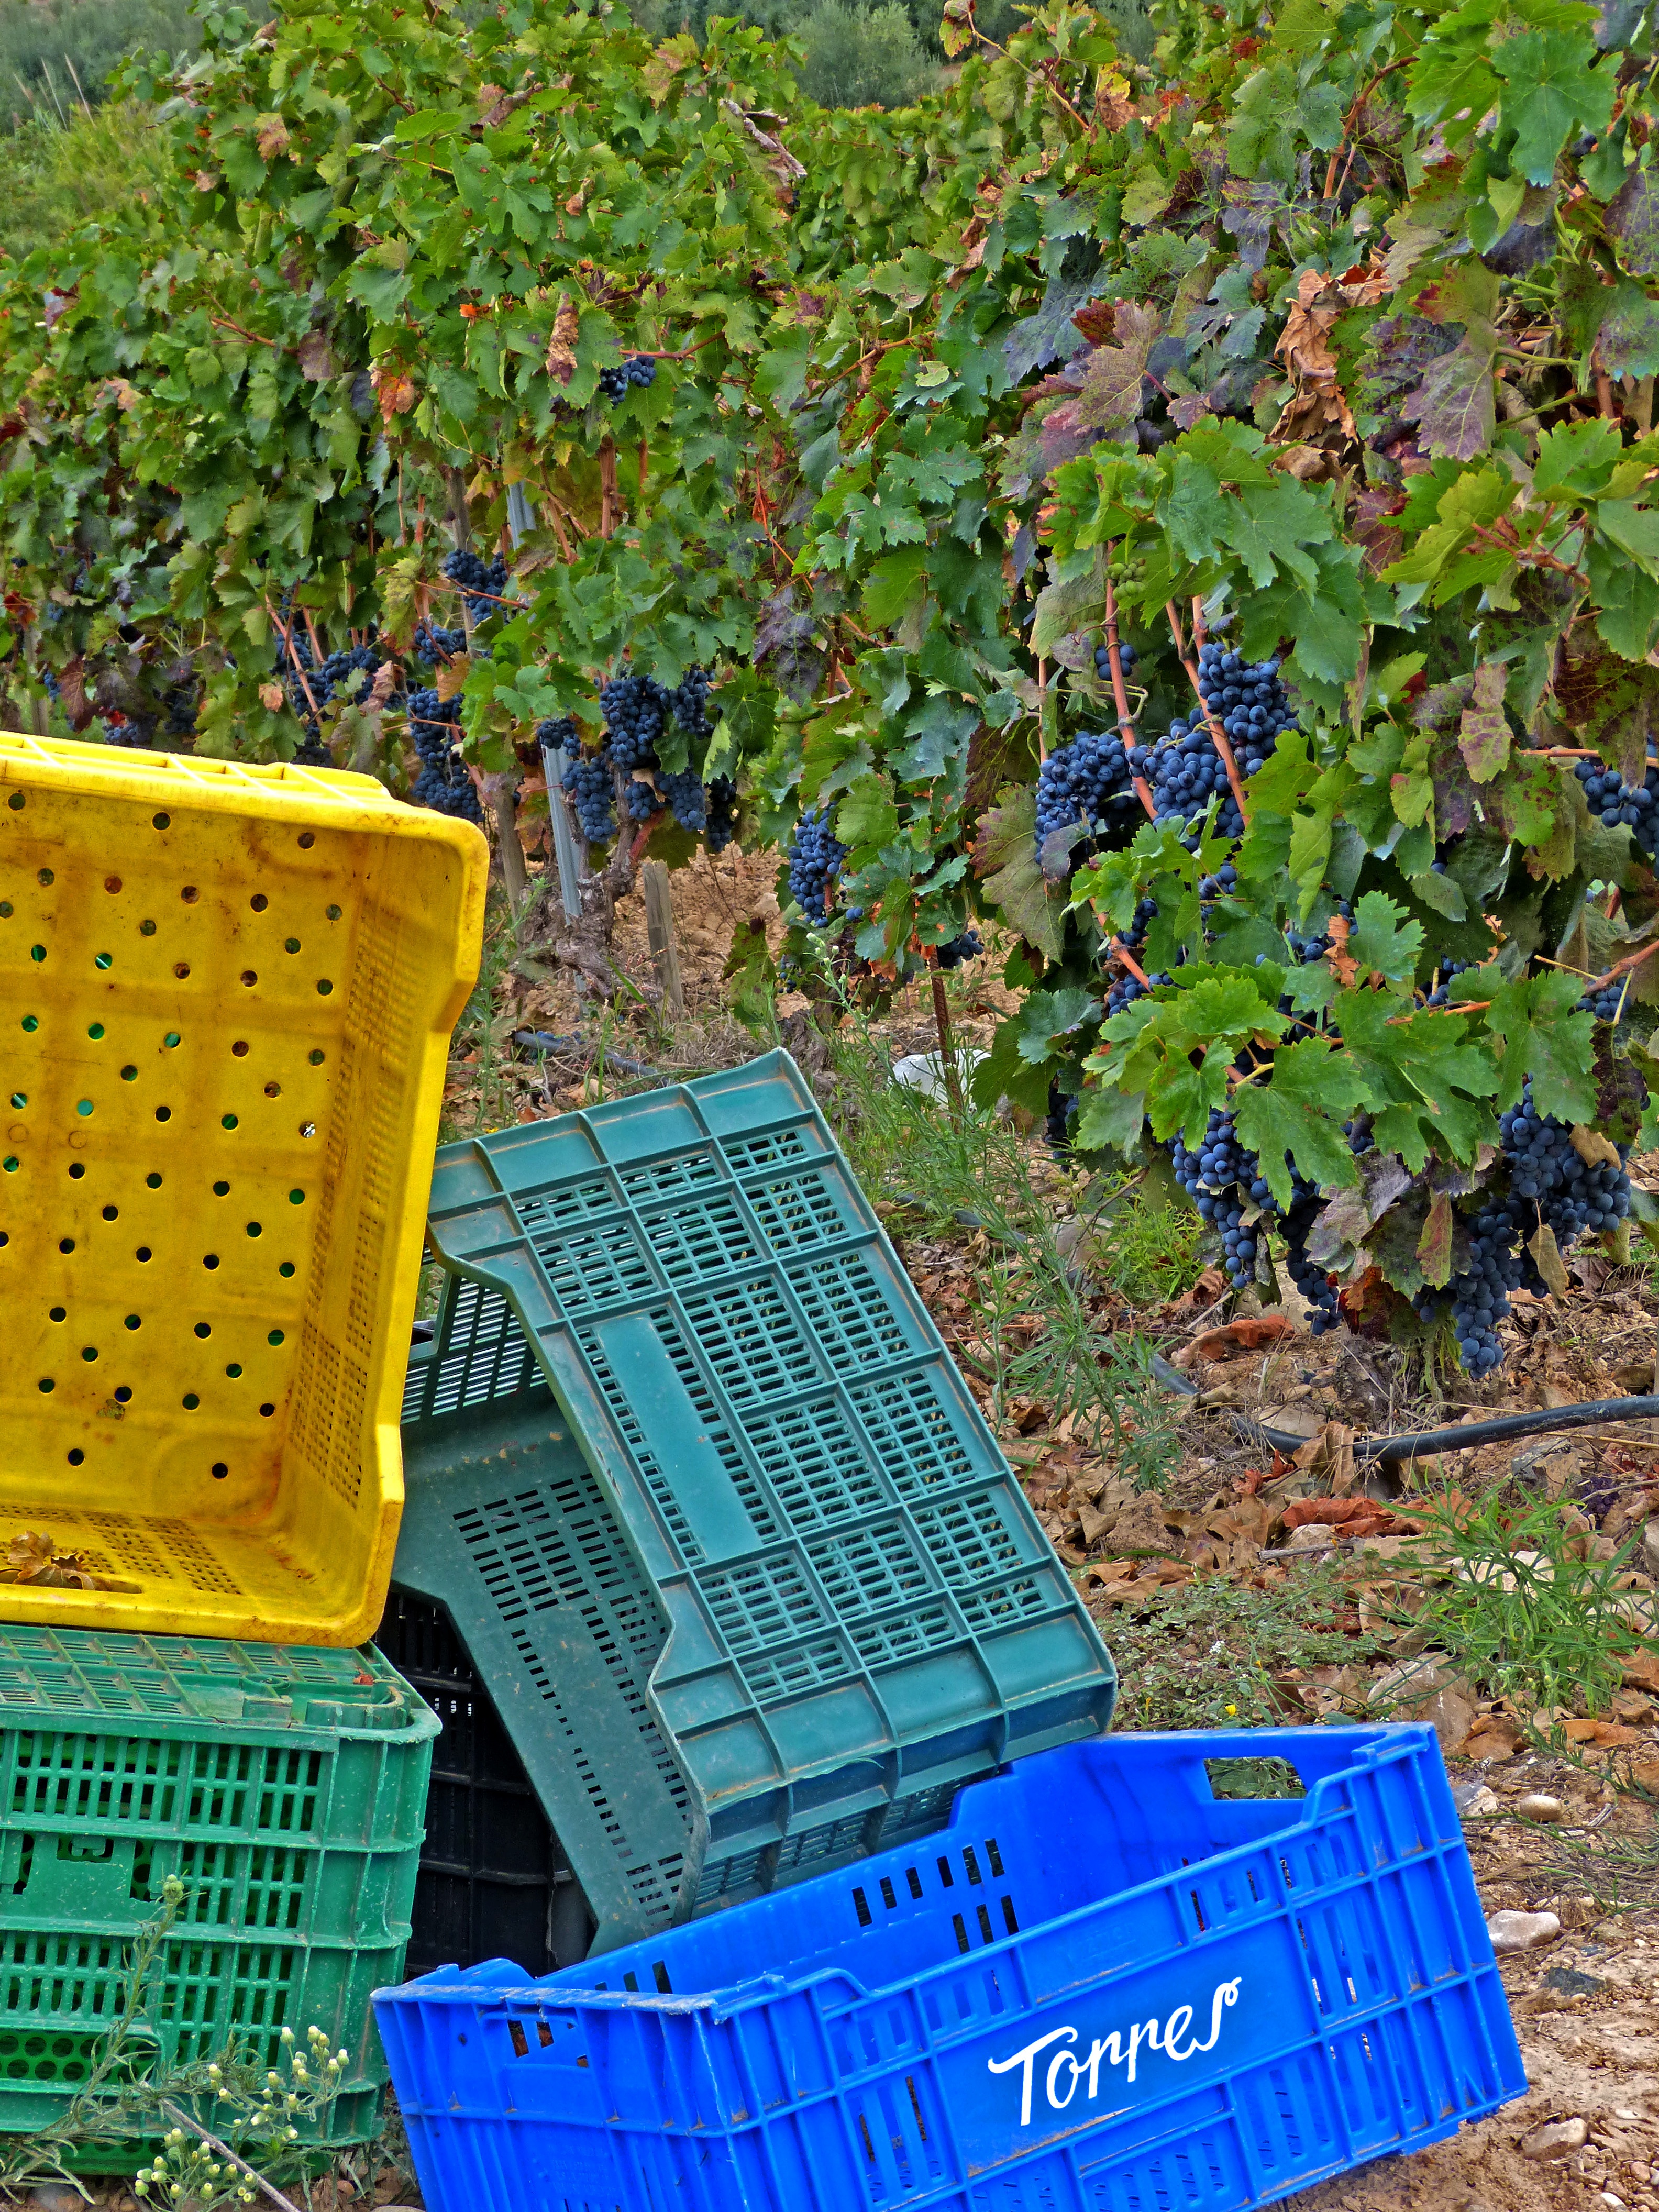
vine, vineyard, wine, lawn, vintage, leaf, flower, backyard, agriculture, garden, boxes, october, yard, man made object